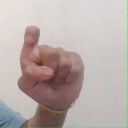
अक्षर: इ